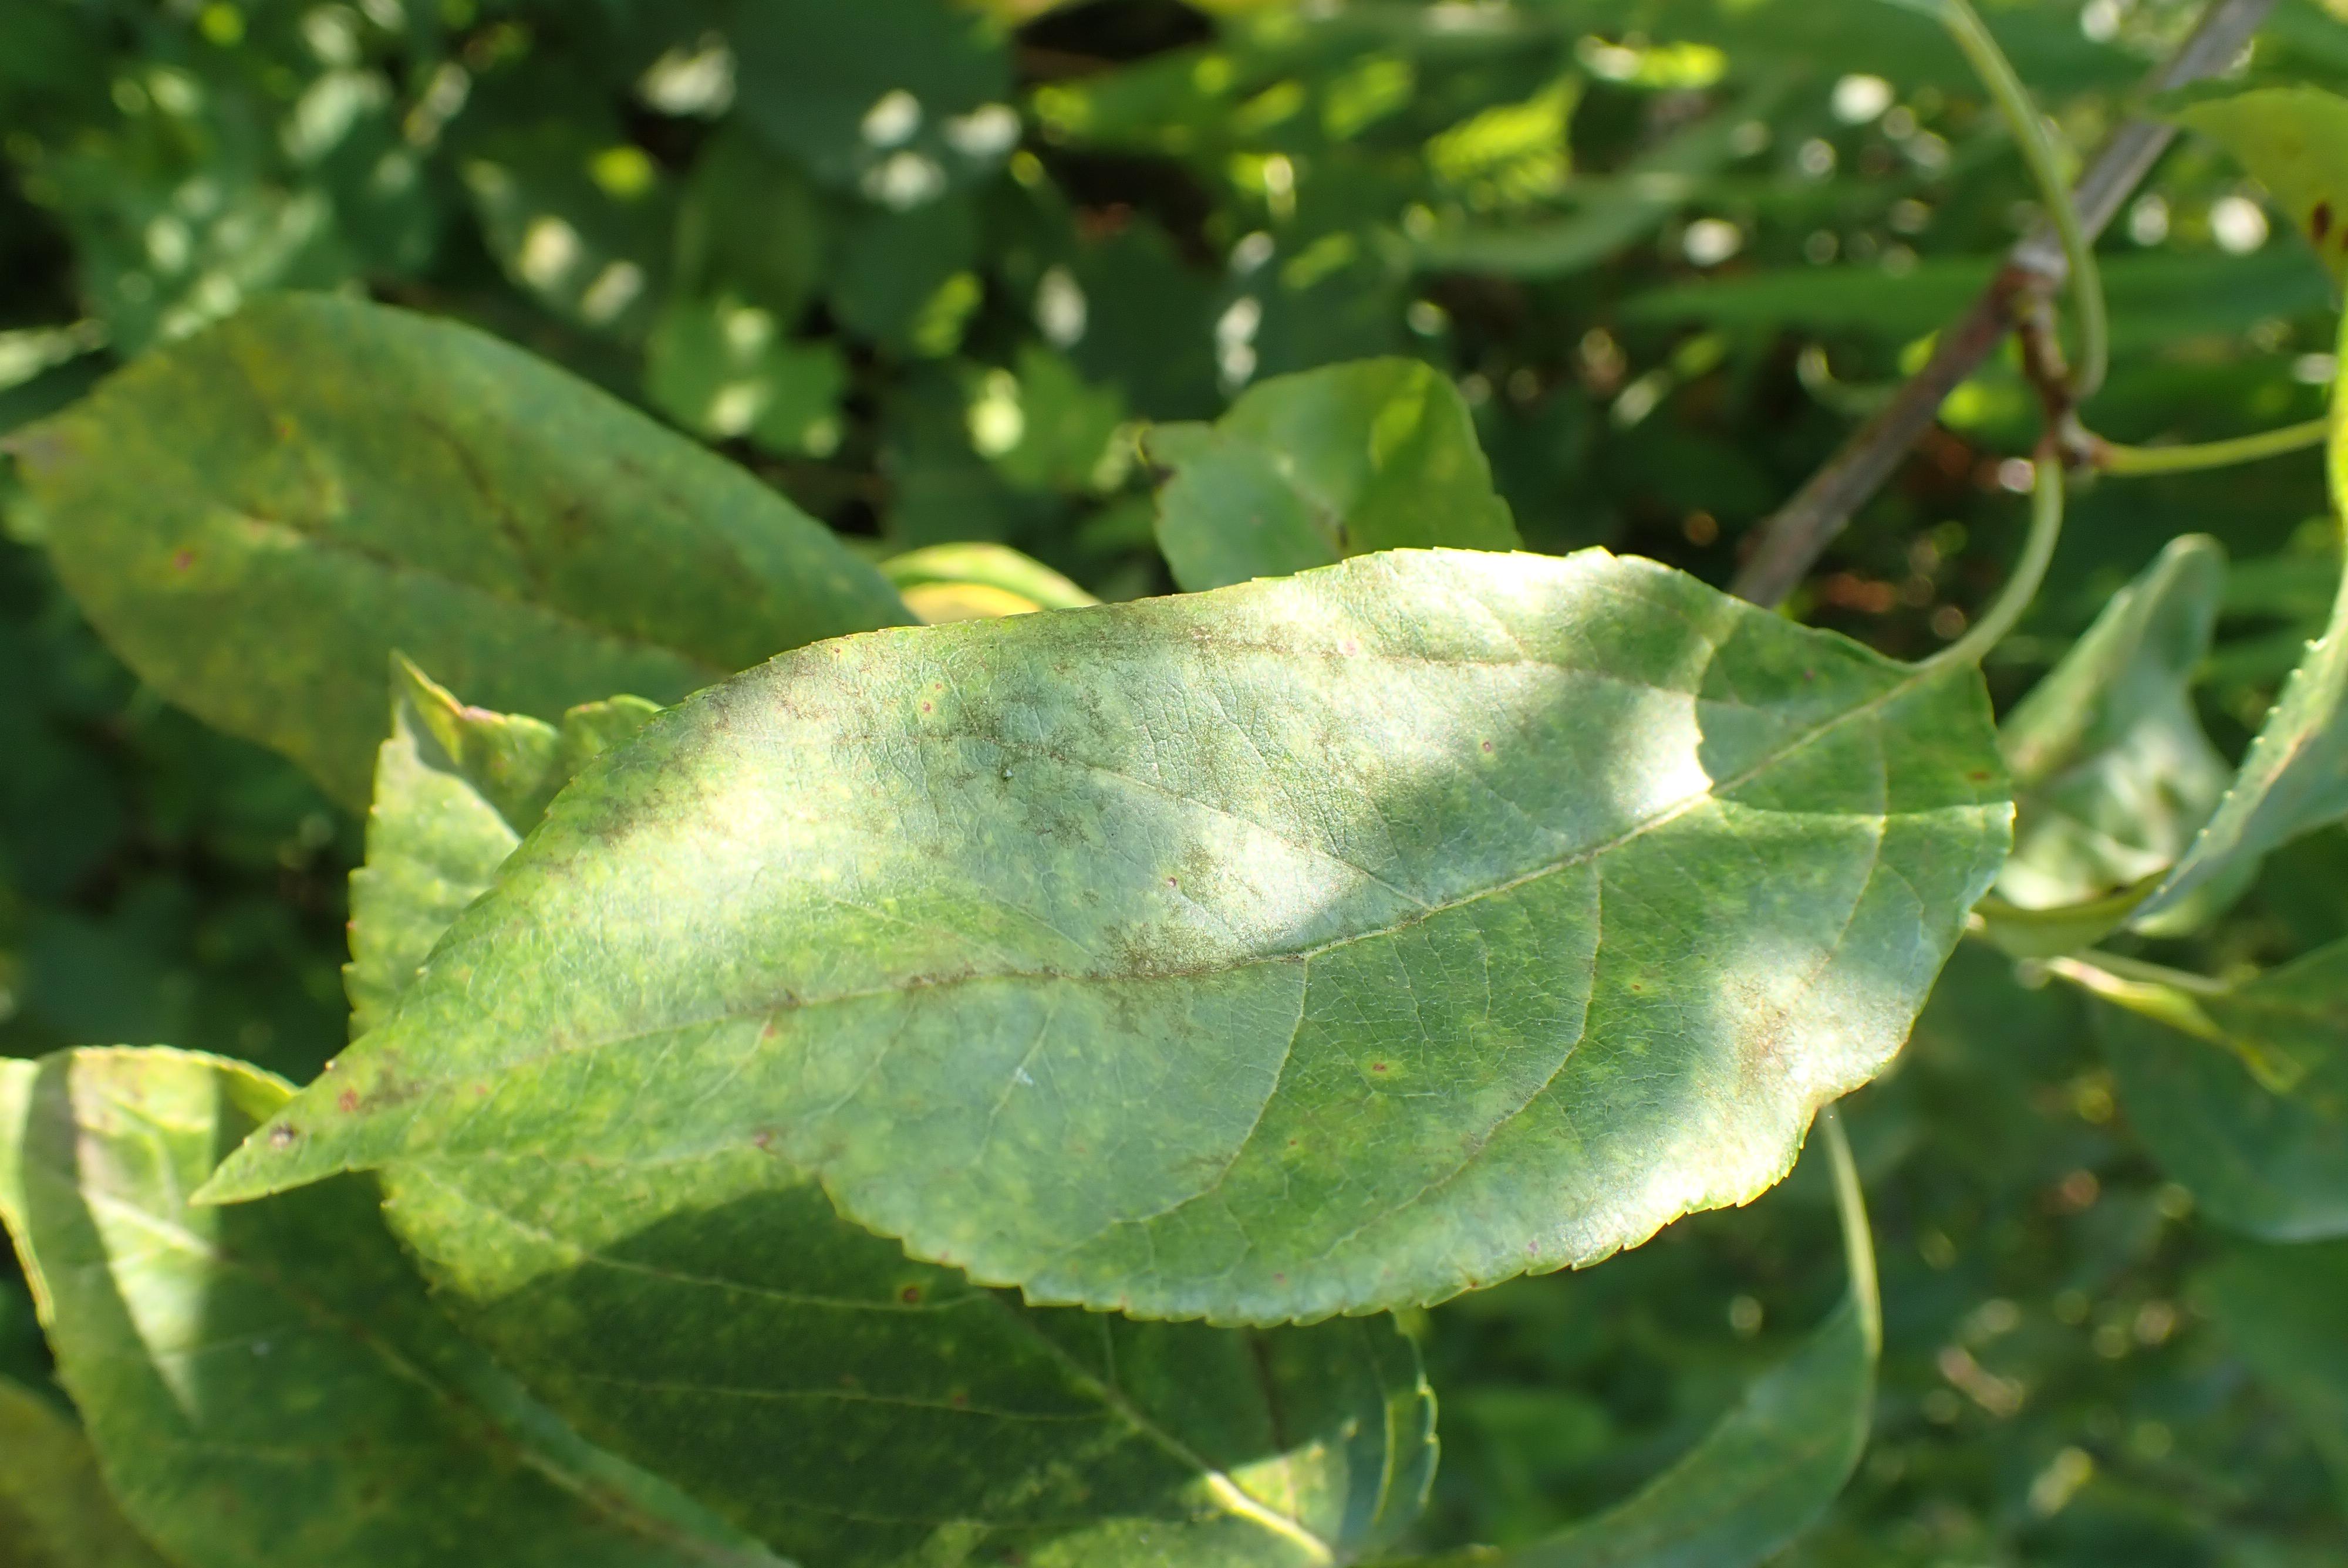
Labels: scab